Scuba set

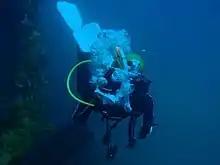
Diving with a recreational open-circuit scuba set

A scuba set, originally just scuba, is any breathing apparatus that is entirely carried by an underwater diver and provides the diver with breathing gas at the ambient pressure. "Scuba" is an anacronym for self-contained underwater breathing apparatus. Although strictly speaking the scuba set is only the diving equipment that is required for providing breathing gas to the diver, general usage includes the harness or rigging by which it is carried and those accessories which are integral parts of the harness and breathing apparatus assembly, such as a jacket or wing style buoyancy compensator and instruments mounted in a combined housing with the pressure gauge. In the looser sense, scuba set has been used to refer to all the diving equipment used by the scuba diver, though this would more commonly and accurately be termed scuba equipment or scuba gear. Scuba is overwhelmingly the most common underwater breathing system used by recreational divers and is also used in professional diving when it provides advantages, usually of mobility and range, over surface-supplied diving systems and is allowed by the relevant legislation and code of practice.